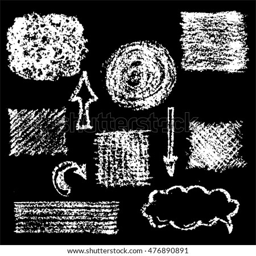
chalky set of some figures and samples isolated on black .